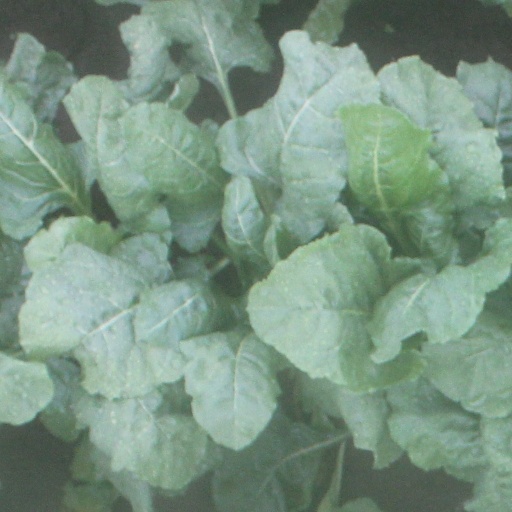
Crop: sugar beet